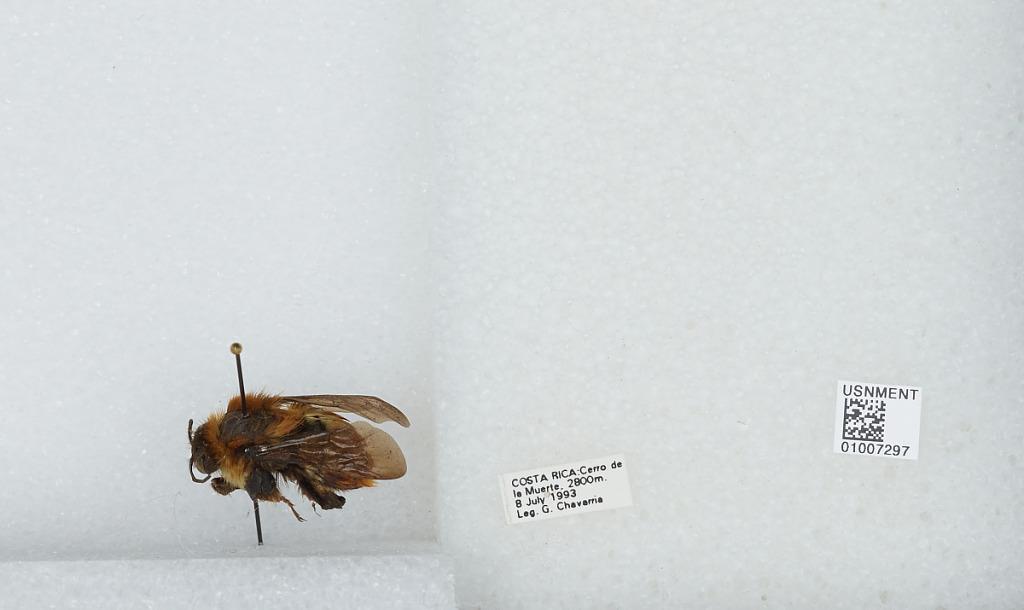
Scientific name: Bombus (Pyrobombus) ephippiatus (Say)
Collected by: G. Chavarria
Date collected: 1993-7-8
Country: Costa Rica
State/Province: San Jose
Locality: Cerro de la Muerte
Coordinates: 9.5583, -83.7239